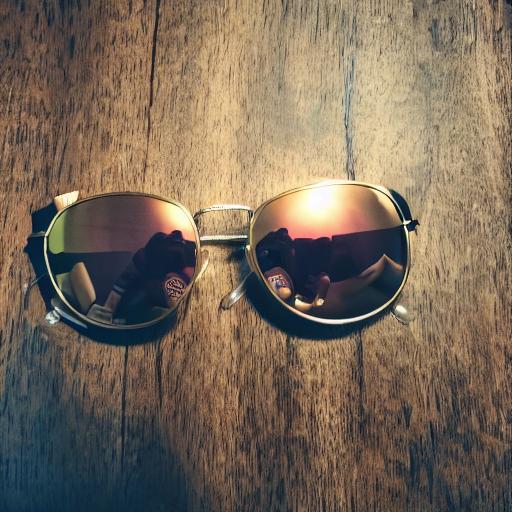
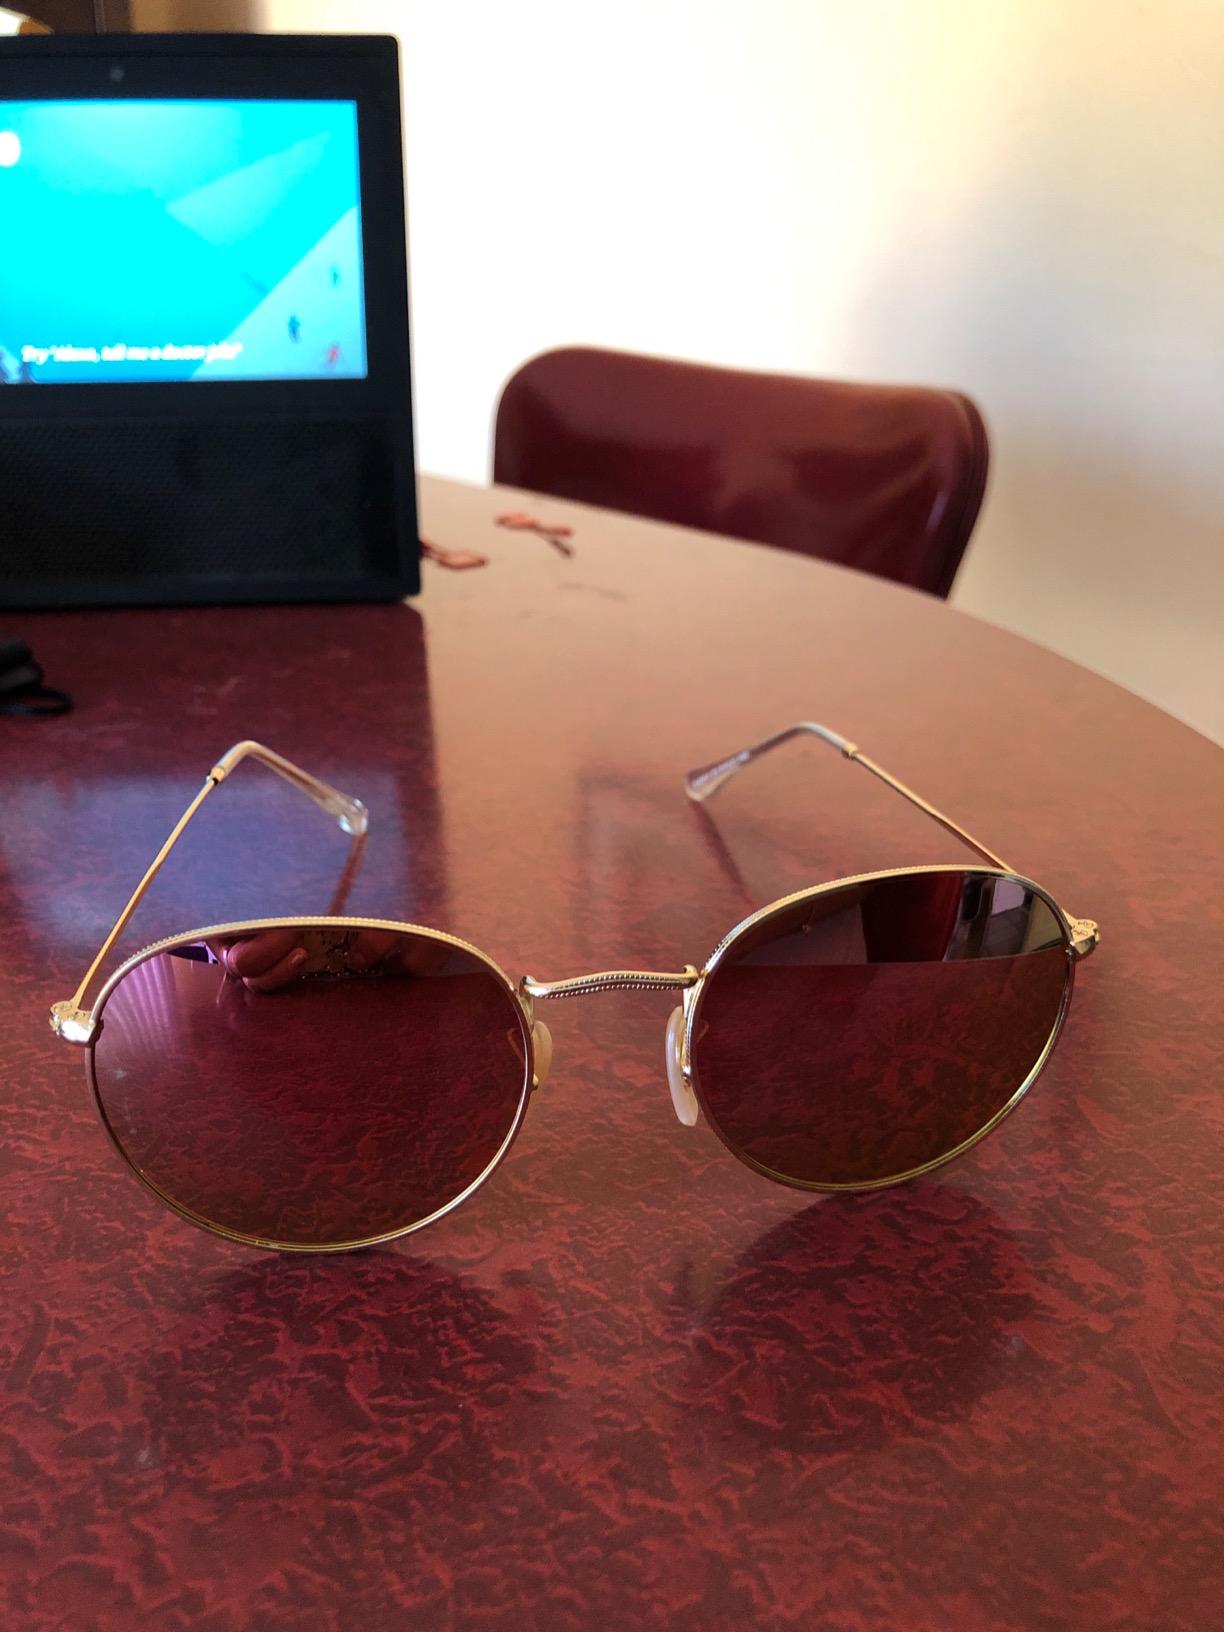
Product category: accessories_sunglasses
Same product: no